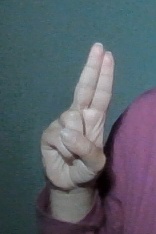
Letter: taa